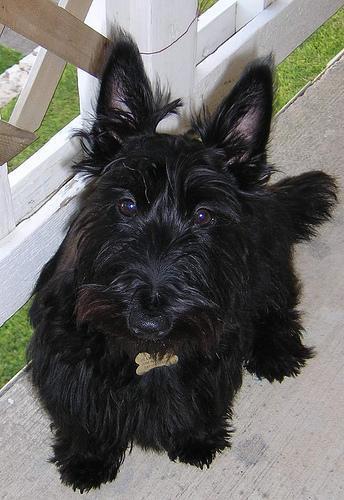
scottish terrier